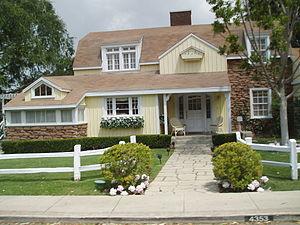
Photo représentant la ""Johnson Home"", notamment aperçue dans le film Deep Impact. Dans Desperate Housewives, la maison est située au 4353 Wisteria Lane et est habitée par Susan Mayer (Teri Hatcher) et sa famille depuis les débuts de la série. Quand elle a du quitter sa maison le temps de la saison 7, elle a été louée par Paul Young (Mark Moses) et son épouse Beth (Emily Bergl)."
Colonial Street est une rue située dans le backlot des Universal Studios d'Universal City en Californie. Elle est constituée de décors permanents pour des scènes tournées à l'extérieur dans des productions cinématographiques ou télévisuelles. L'ensemble de la rue a une longue histoire, couvrant plus de 60 ans de films et de séries télévisées. Elle a été utilisée dans le cadre du tournage de la série télévisée Desperate Housewives, dans laquelle elle porte le nom de Wisteria Lane.
Wisteria Lane est le nom d'une rue fictive de la ville fictive de Fairview, dans l'État fictif d'Eagle State, où se déroulait le tournage de la série Desperate Housewives qui caricature les stéréotypes d'une banlieue chic américaine avec ses pelouses parfaites, de grandes maisons confortables, souvent entourées par une barrière aux piquets blancs. Traduit, Wisteria Lane signifie « Allée des glycines », on peut d'ailleurs en voir dans le jardin de Mary Alice.